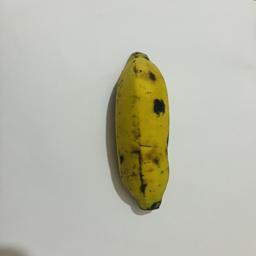
Banana variety: Bangla Kola